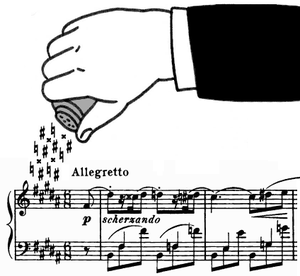
Le Lexicon of Musical Invective est un ouvrage musicologique américain de Nicolas Slonimsky paru en 1953, revu et augmenté en 1965. Il se présente comme une anthologie de critiques négatives adressées à des œuvres de musique classique reconnues par la suite comme des chefs-d'œuvre, et à des compositeurs considérés comme des maîtres, depuis Beethoven jusqu'à Varèse.